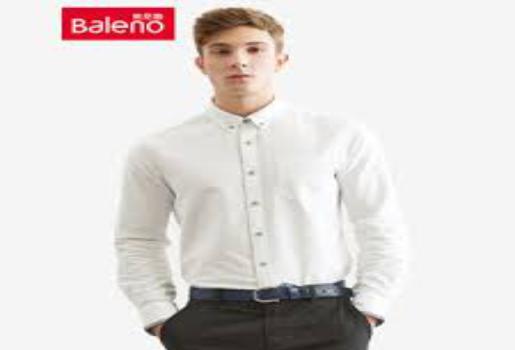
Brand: BALENO
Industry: Clothes